Auckland Animal Action

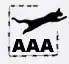
Auckland Animal Action's logo.

Auckland Animal Action (AAA) is an animal rights advocacy organisation, based in Auckland, formed in August 1996, by a small group of people seeing the need for a grassroots activist group that promoted direct action against all forms of animal abuse. Since then, AAA has run campaigns against all forms of animal abuse, most notably the Fur Free Auckland campaign.